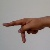
The image shows a hand gesture representing the letter 'P' in Indian Sign Language.